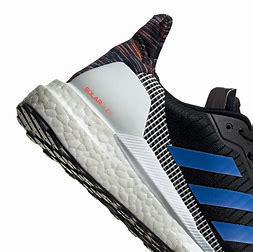
Brand: Adidas
Model: Solarboost 19